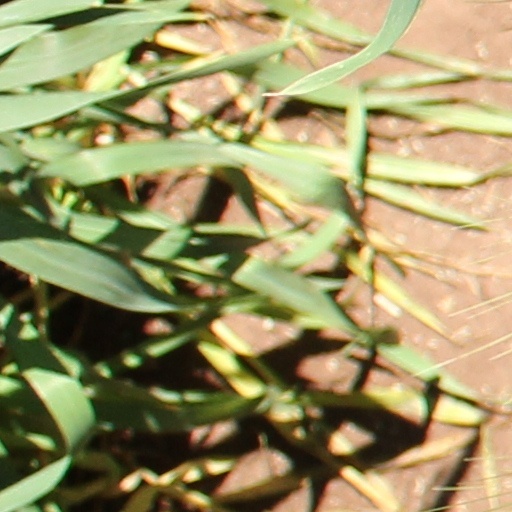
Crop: wheat